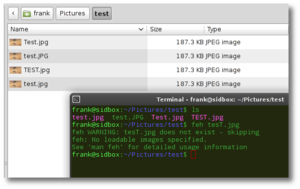
Sensibilité à la casse du système de fichiers d'un système d'exploitation de la famille Unix.
Dans du texte, la casse des lettres peut parfois changer la signification. Les mots en lettres capitales n'ont pas toujours le même sens s'ils sont écrits en minuscules. Par exemple, Rennes est une ville mais rennes désigne des caribous. Dans le Système international d'unités, M est le symbole du préfixe méga et m celui de milli. L'unité newton doit son nom à Newton. Et en astronomie, l'étoile HD 189733 B n'est pas la planète HD 189733 b.